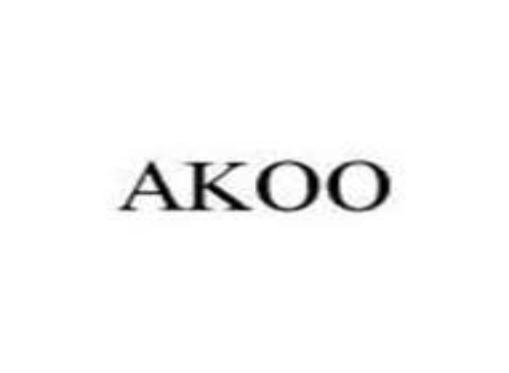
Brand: AKOO
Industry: Clothes